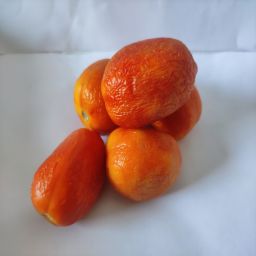
Crop: Tomato
Quality: Old